Gothic art and architecture in Monza

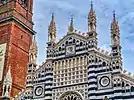
Detail of the facade

Gothic art and architecture flourished in the city of Monza (near Milan) between the late 13th century and the first half of the 15th. During this period, the city, still proud of having been the capital of the Lombard Kingdom, hosted significant works by the Visconti, Lords of Milan, aimed at asserting their power over Monza and suggesting continuity with the kingdom of Queen Theodelinda. After this initial phase of artistic splendor, the city of Monza gradually lost importance, giving way to the capital of the duchy.